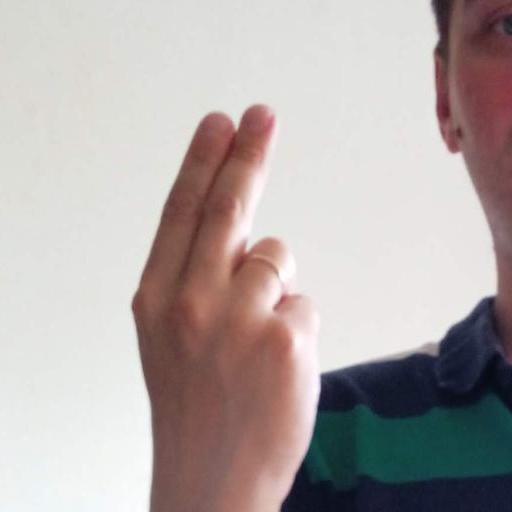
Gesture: two_up_inverted